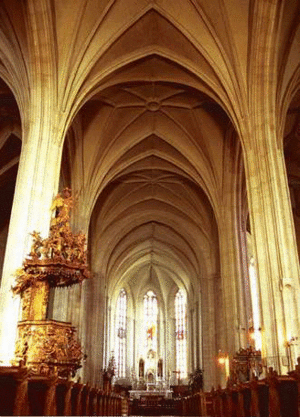
L'Église catholique romaine Saint Michel de Cluj, l'un des plus valeureux monuments d'architecture gothique de Cluj-Napoca, se trouve sur la place de l'Union du centre-ville. À côté de l'Église Noire de Brașov et de la Cathédrale évangélique de Sibiu, l'église Saint Michel est aussi l'un des plus imposants édifices religieux gothiques de la Roumanie.